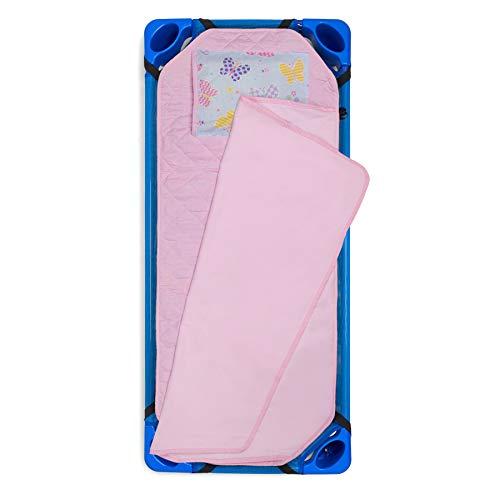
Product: Wildkin All-In-One Modern Nap Mat with Pillow for Toddler Boys and Girls, Perfect Size for Daycare and Preschool, Designed with Elastic Corner Straps to Fit a Standard Cot, Butterfly Garden
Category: Toys & Games | Sports & Outdoor Play | Slumber Bags
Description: PERFECT FOR DAYCARE AND PRESCHOOL – Wildkin’s Modern Nap Mat was designed with daycare and preschool naps in mind.
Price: $42.78
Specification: ProductDimensions:49.5x20x0.2inches|ItemWeight:1.3pounds|ShippingWeight:1.3pounds(Viewshippingratesandpolicies)|ASIN:B07TV9K6CX|Itemmodelnumber:B07TV9K6CX|Manufacturerrecommendedage:36months-18years